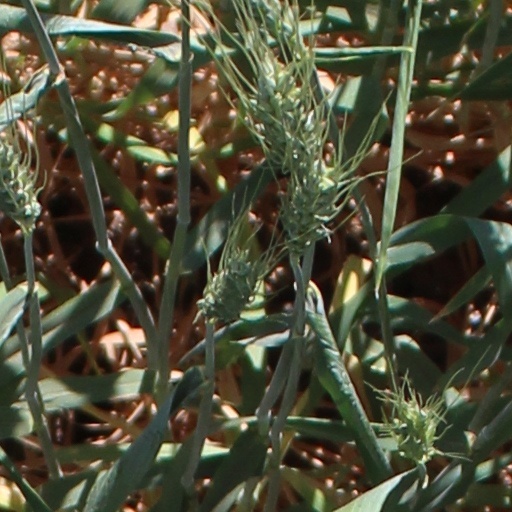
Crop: wheat